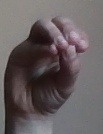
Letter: ha